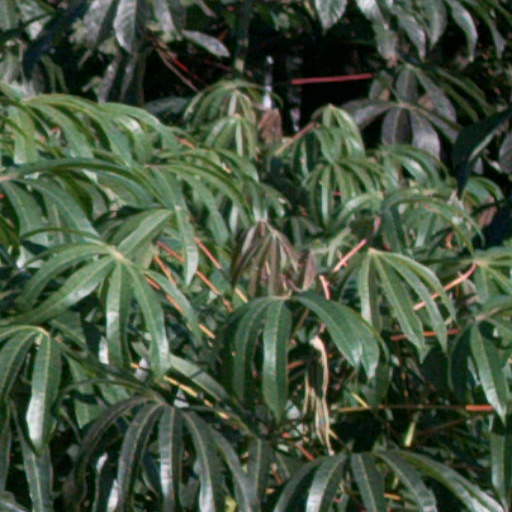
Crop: cassava